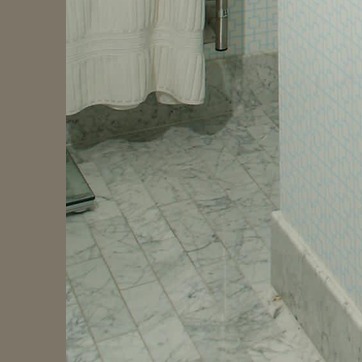
Material: tile